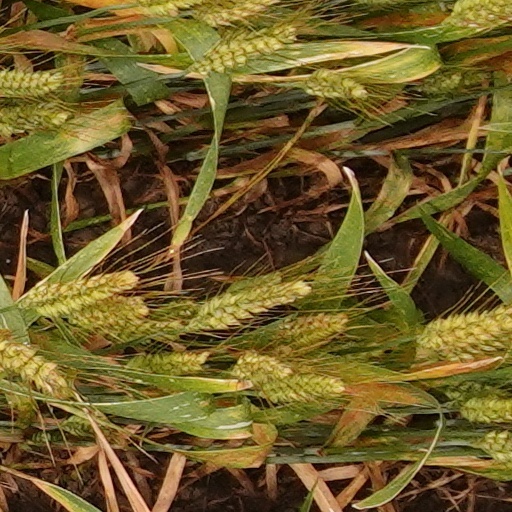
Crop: wheat